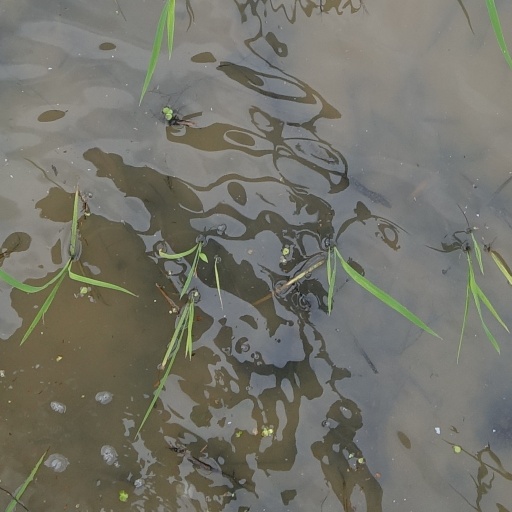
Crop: rice